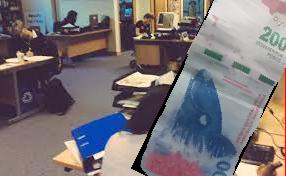
Denominación: 200